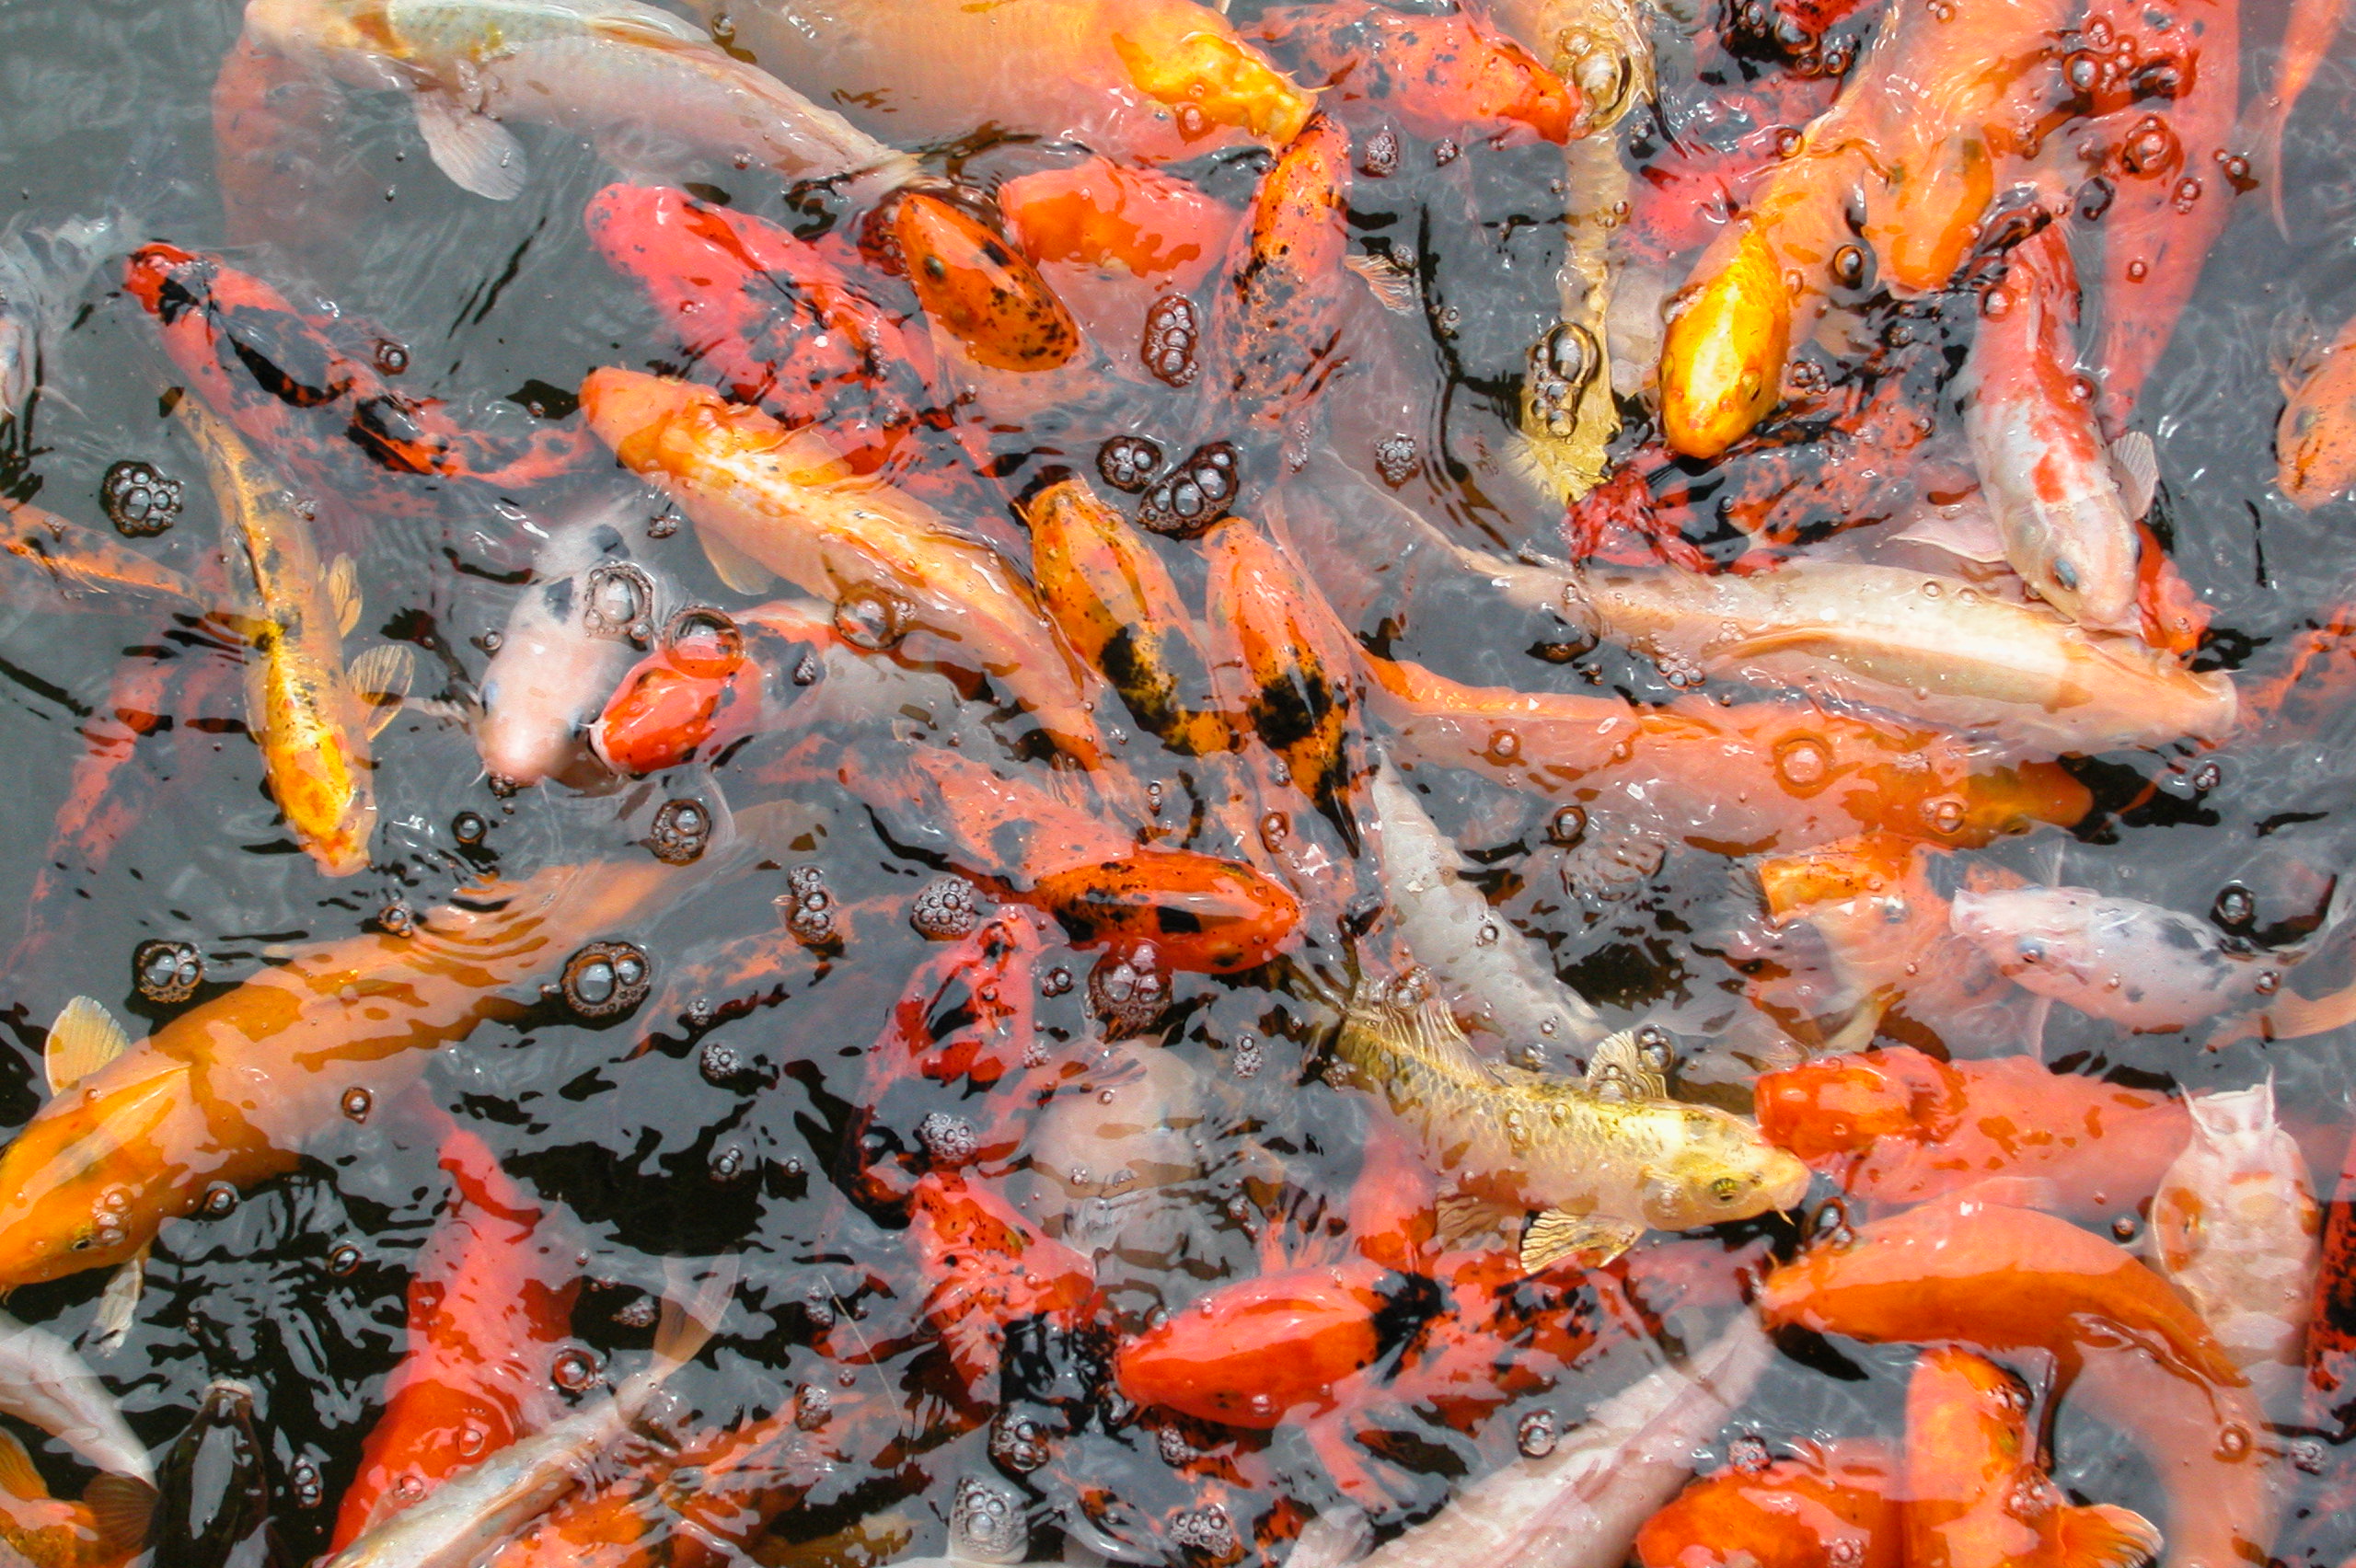
high, fish, hires, koi, carp, hi, res, geological phenomenon